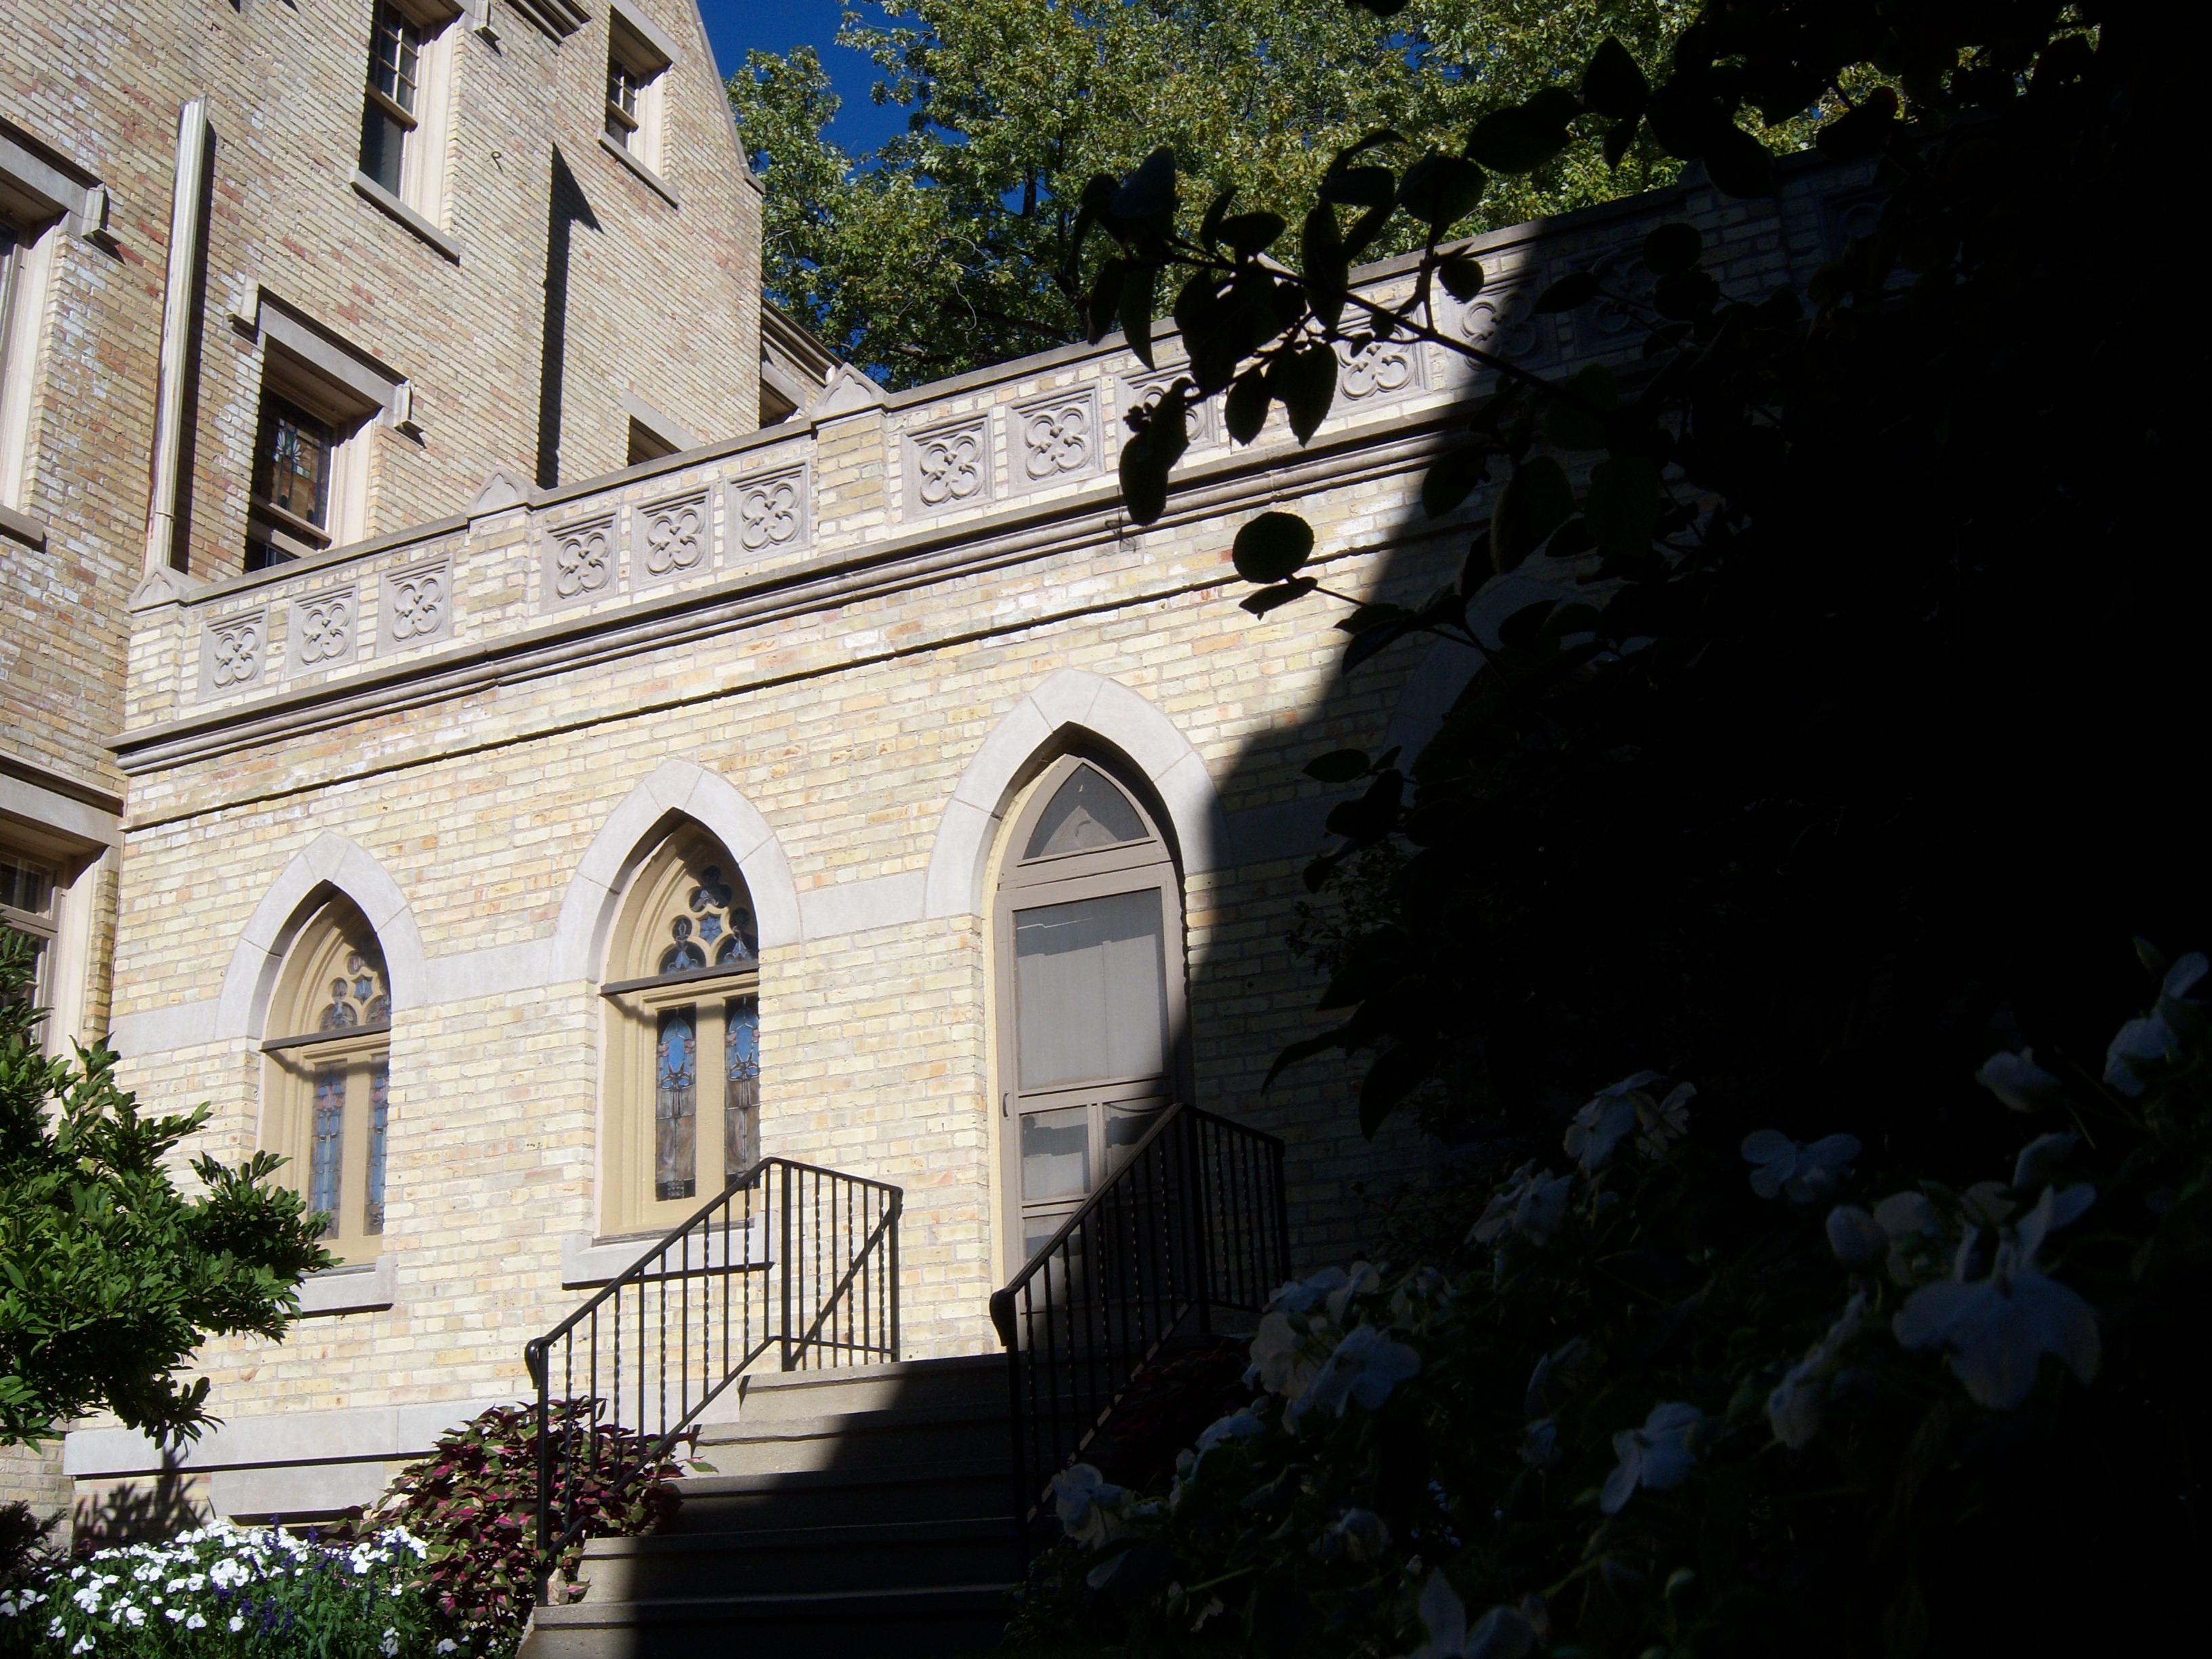
arch, landmark, church, tourism, waterway, place of worship, wisconsin, kenosha